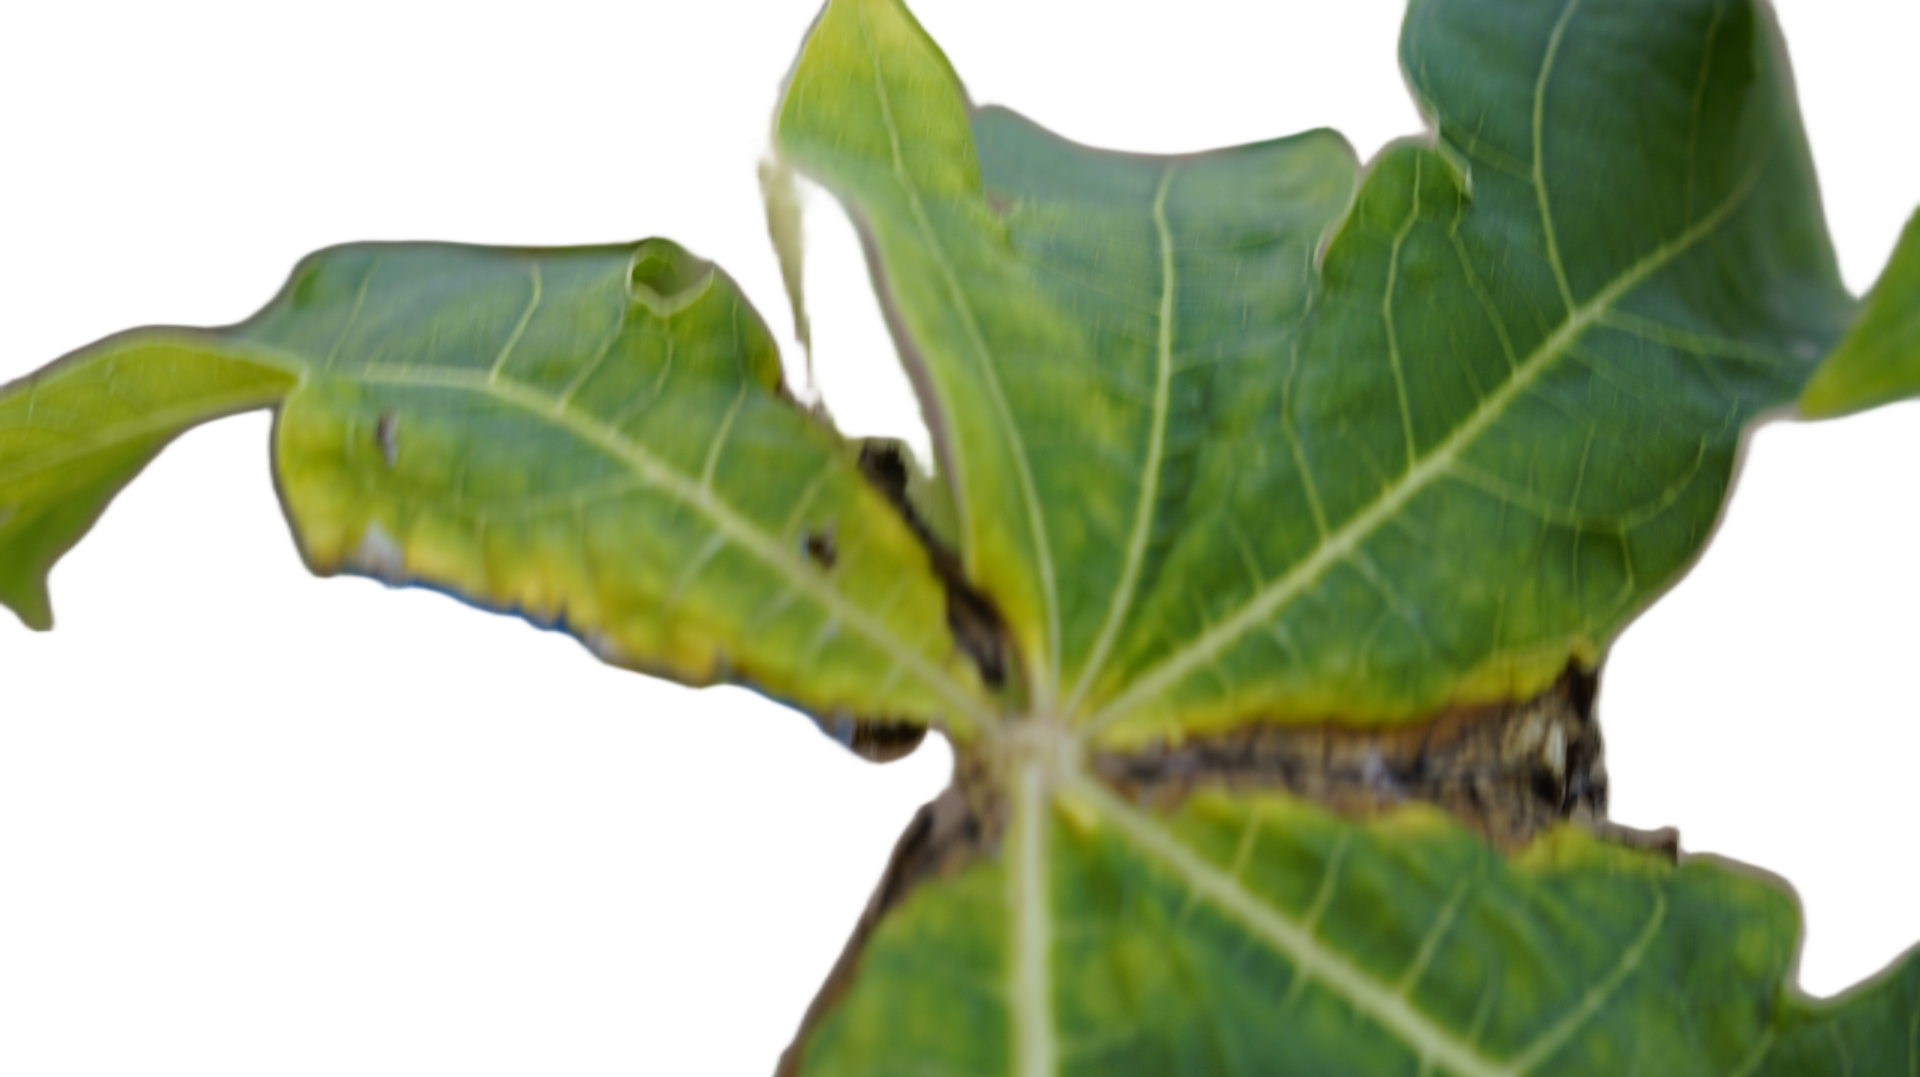
Crop: Papaya
Label: Bacterial_Blight